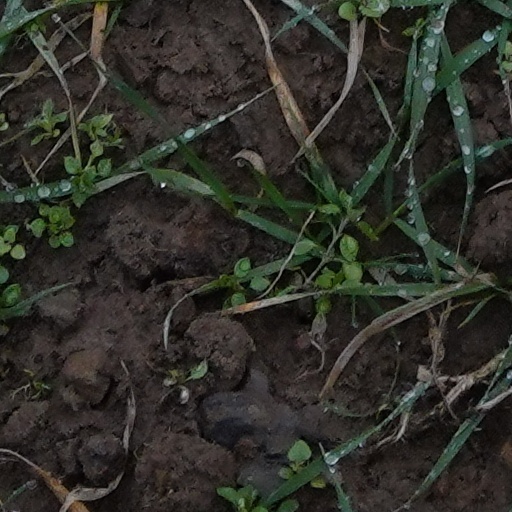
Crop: wheat